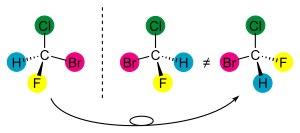
En chimie, un composé chimique est dit chiral s'il n'est pas superposable à son image dans un miroir plan.
En chimie, un centre asymétrique décrit un atome qui, en vertu de ses substituants, ne peut pas être superposé à son image dans un miroir. En chimie organique, il s'agit souvent d'un atome de carbone d'hybridation sp³ possédant quatre substituants différents, comme dans l'exemple ci-contre.